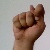
The image shows a hand gesture representing the letter 'T' in Indian Sign Language.